Bal des Ardents

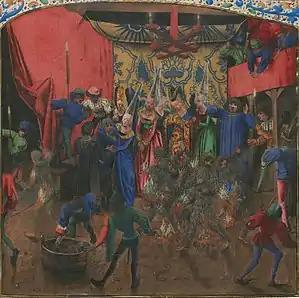
"Bal des Ardents" by the Master of Anthony of Burgundy, showing a dancer in the wine vat in the foreground, Charles huddling under the Duchess of Berry's skirt at middle left, and burning dancers in the center

On 28 January 1393, Isabeau held a masquerade at the Hôtel Saint-Pol to celebrate the third marriage of her lady-in-waiting, Catherine de Fastaverin. Tuchman explains that a widow's remarriage was traditionally an occasion for mockery and tomfoolery, often celebrated with a "charivari" characterized by "all sorts of licence, disguises, disorders, and loud blaring of discordant music and clanging of cymbals".